Edward Miall

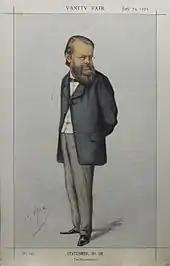

Miall was born at Portsmouth to Moses Miall and his wife Sarah, daughter of George Rolph. He was educated at St. Saviour's grammar school for a while and then assisted his father in running a school. He then worked as an usher at a school in Bocking near Braintree and then in Nayland, Suffolk. He joined Wymondley Theological Institution in 1829 after which he became Congregational minister at Ware, Hertfordshire (1831) and Leicester (1834), and in, 1841 founded "The Nonconformist", a weekly newspaper in which he advocated the cause of disestablishment. Miall saw that if the programme of Nonconformity was to be carried through it must have more effective representation in Parliament. One of the first fruits of his work was the entrance of John Bright into parliamentary life; and by 1852 forty Dissenters were members of the House of Commons. This was due largely to the efforts of the British Anti-State-Church Association, which Miall was instrumental in founding in 1844; it was renamed in 1853 the Society for the Liberation of Religion from State Patronage and Control, known for short as the Liberation Society.